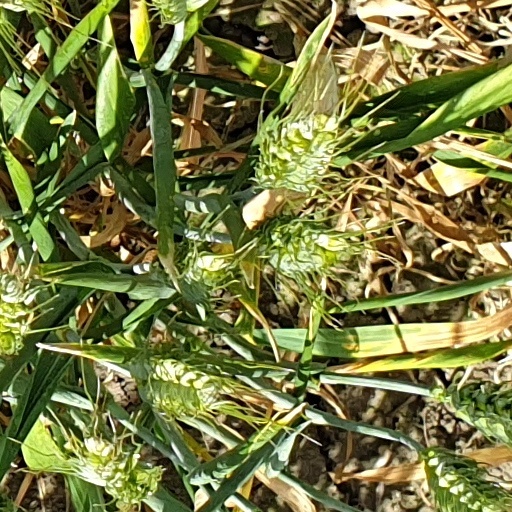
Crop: wheat